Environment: real
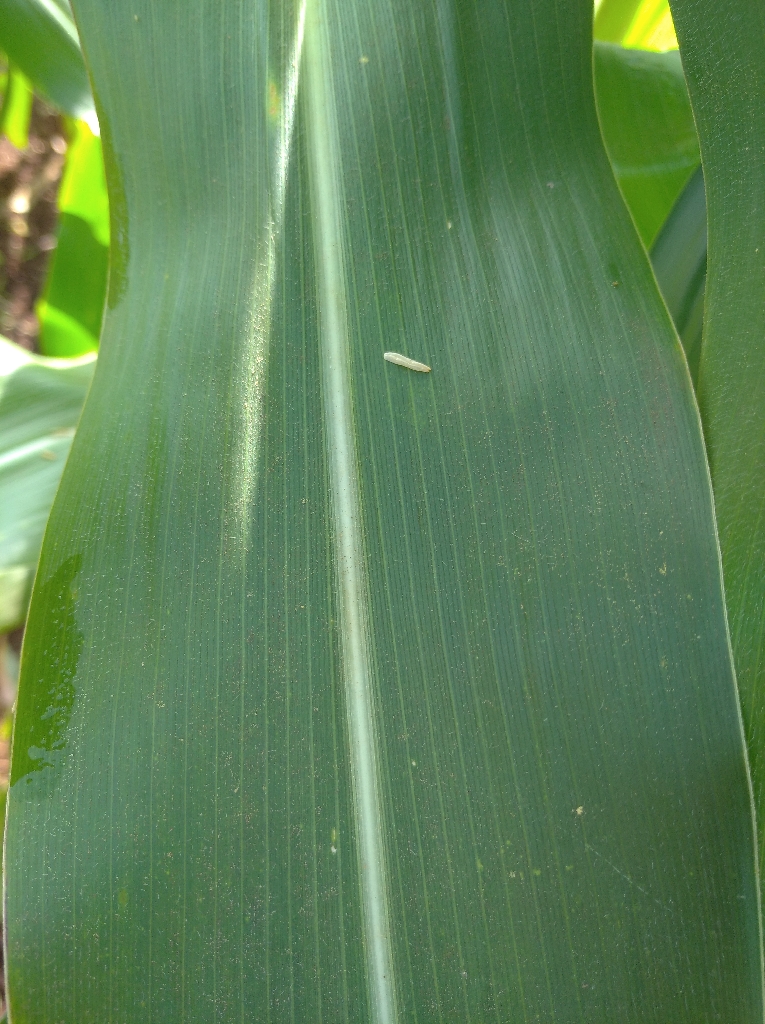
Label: healthy